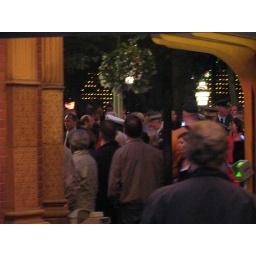
If you look carefully, you can see a sliver of her red dress in the center left of this picture.